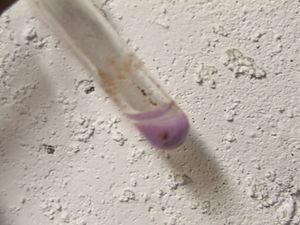
L'hydroxyde de cobalt(II) est un composé chimique de formule Co(OH)₂. Il se présente sous la forme d'une poudre rouge rosé, la plus stable, ou bien sous la forme d'une poudre bleu-vert, moins stable. Il cristallise avec la même structure que la brucite Mg(OH)₂ ou que l'iodure de cadmium CdI₂. On l'utilise comme additif de séchage pour les peintures, vernis et encres, dans la préparation d'autres composés du cobalt, comme catalyseur, dans la fabrication d'électrodes de batterie et dans la fermentation lactique en industrie.